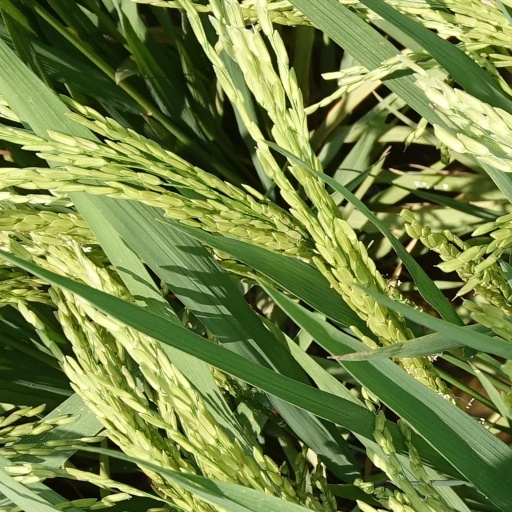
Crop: rice